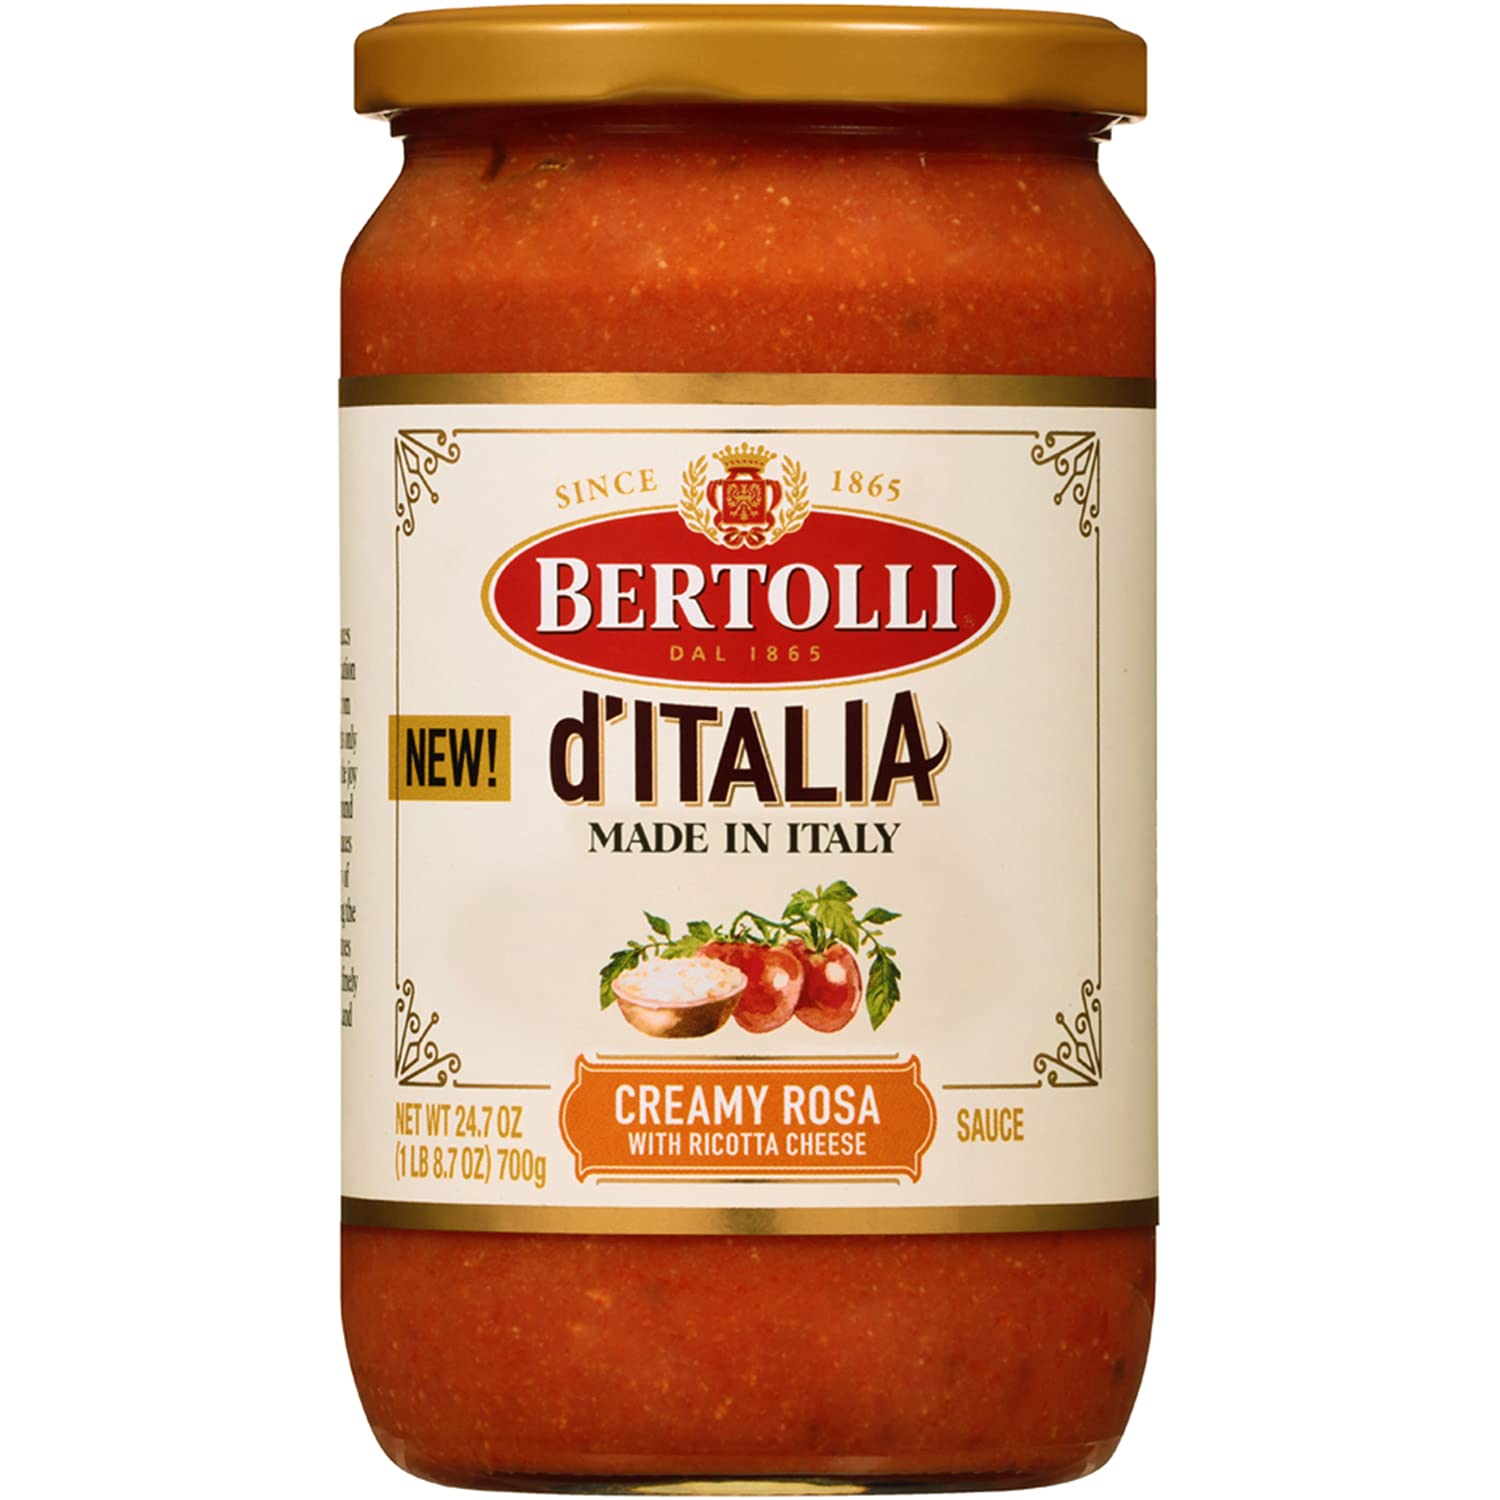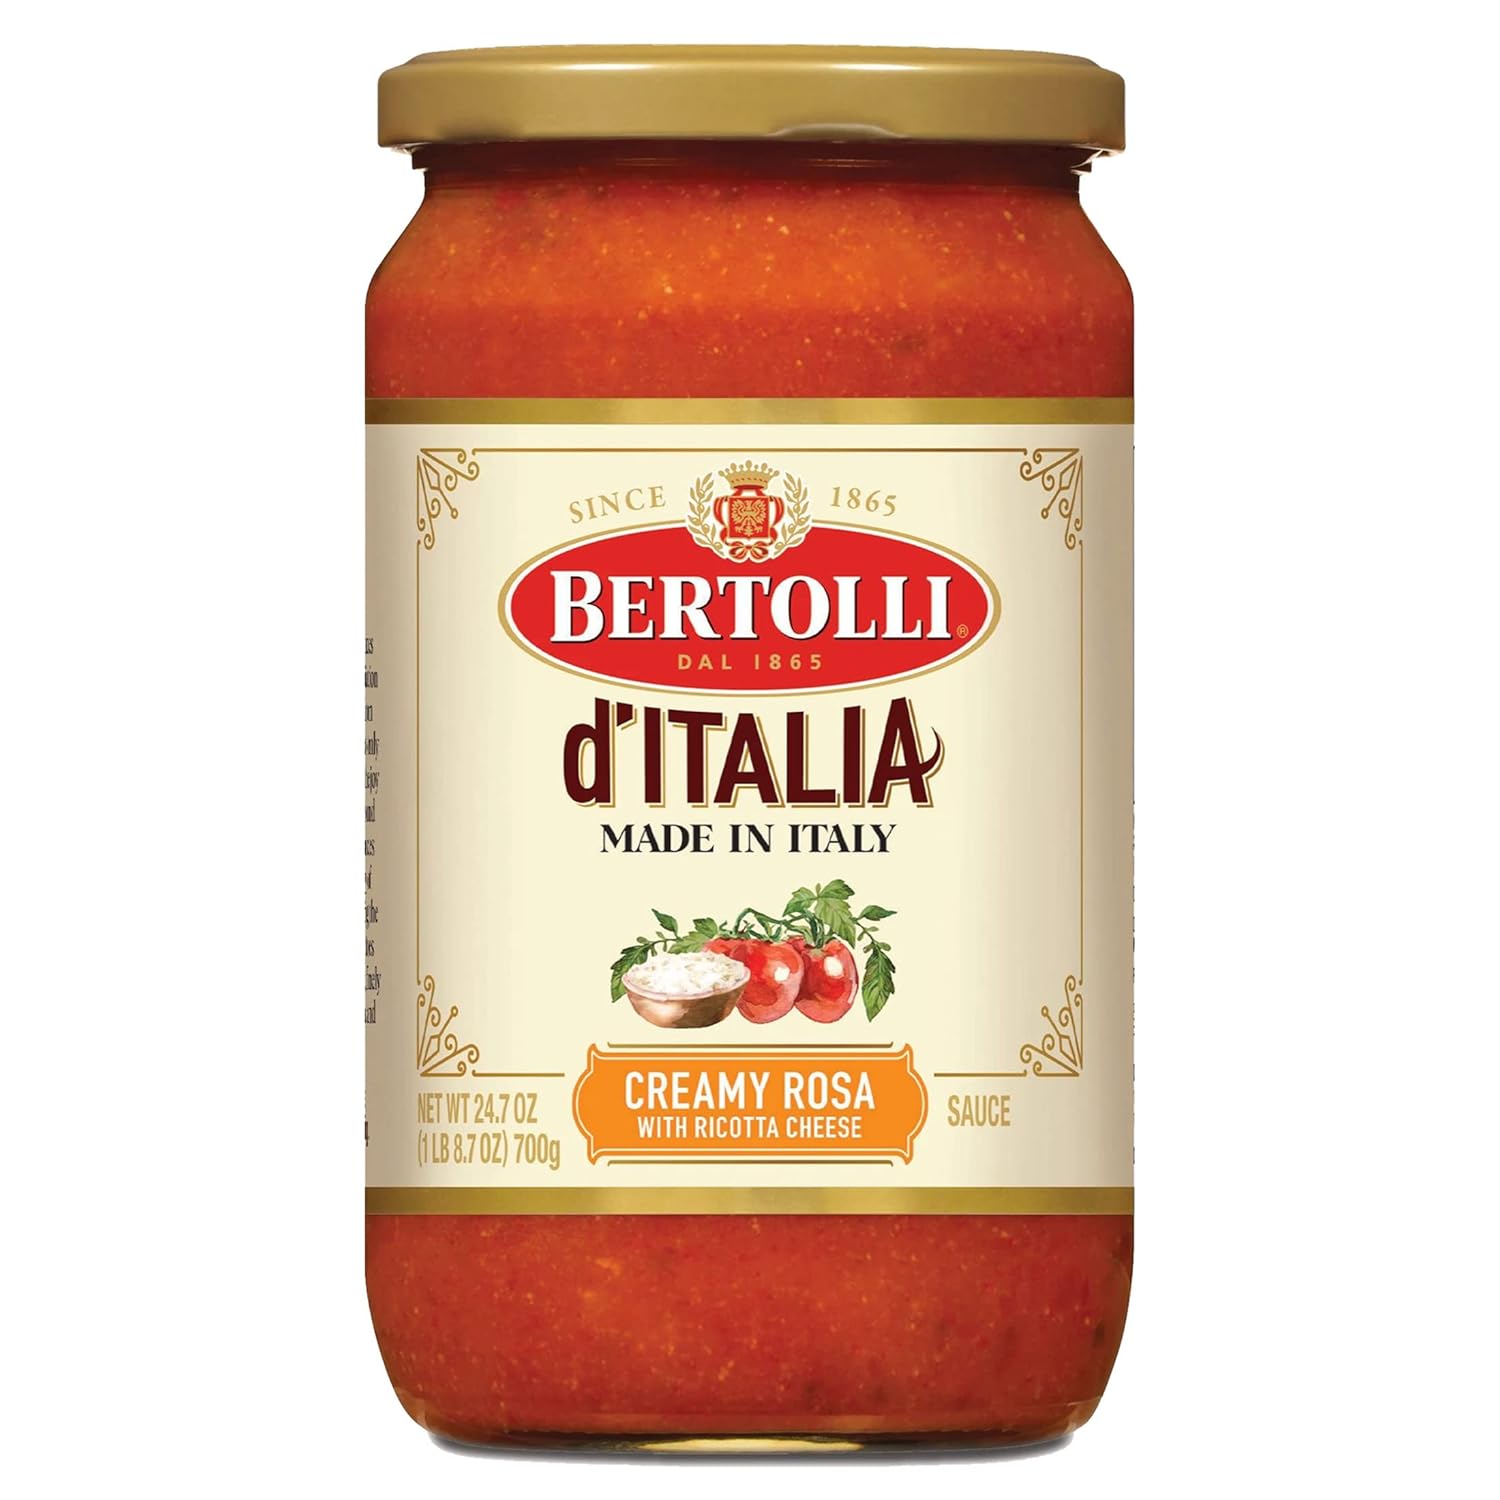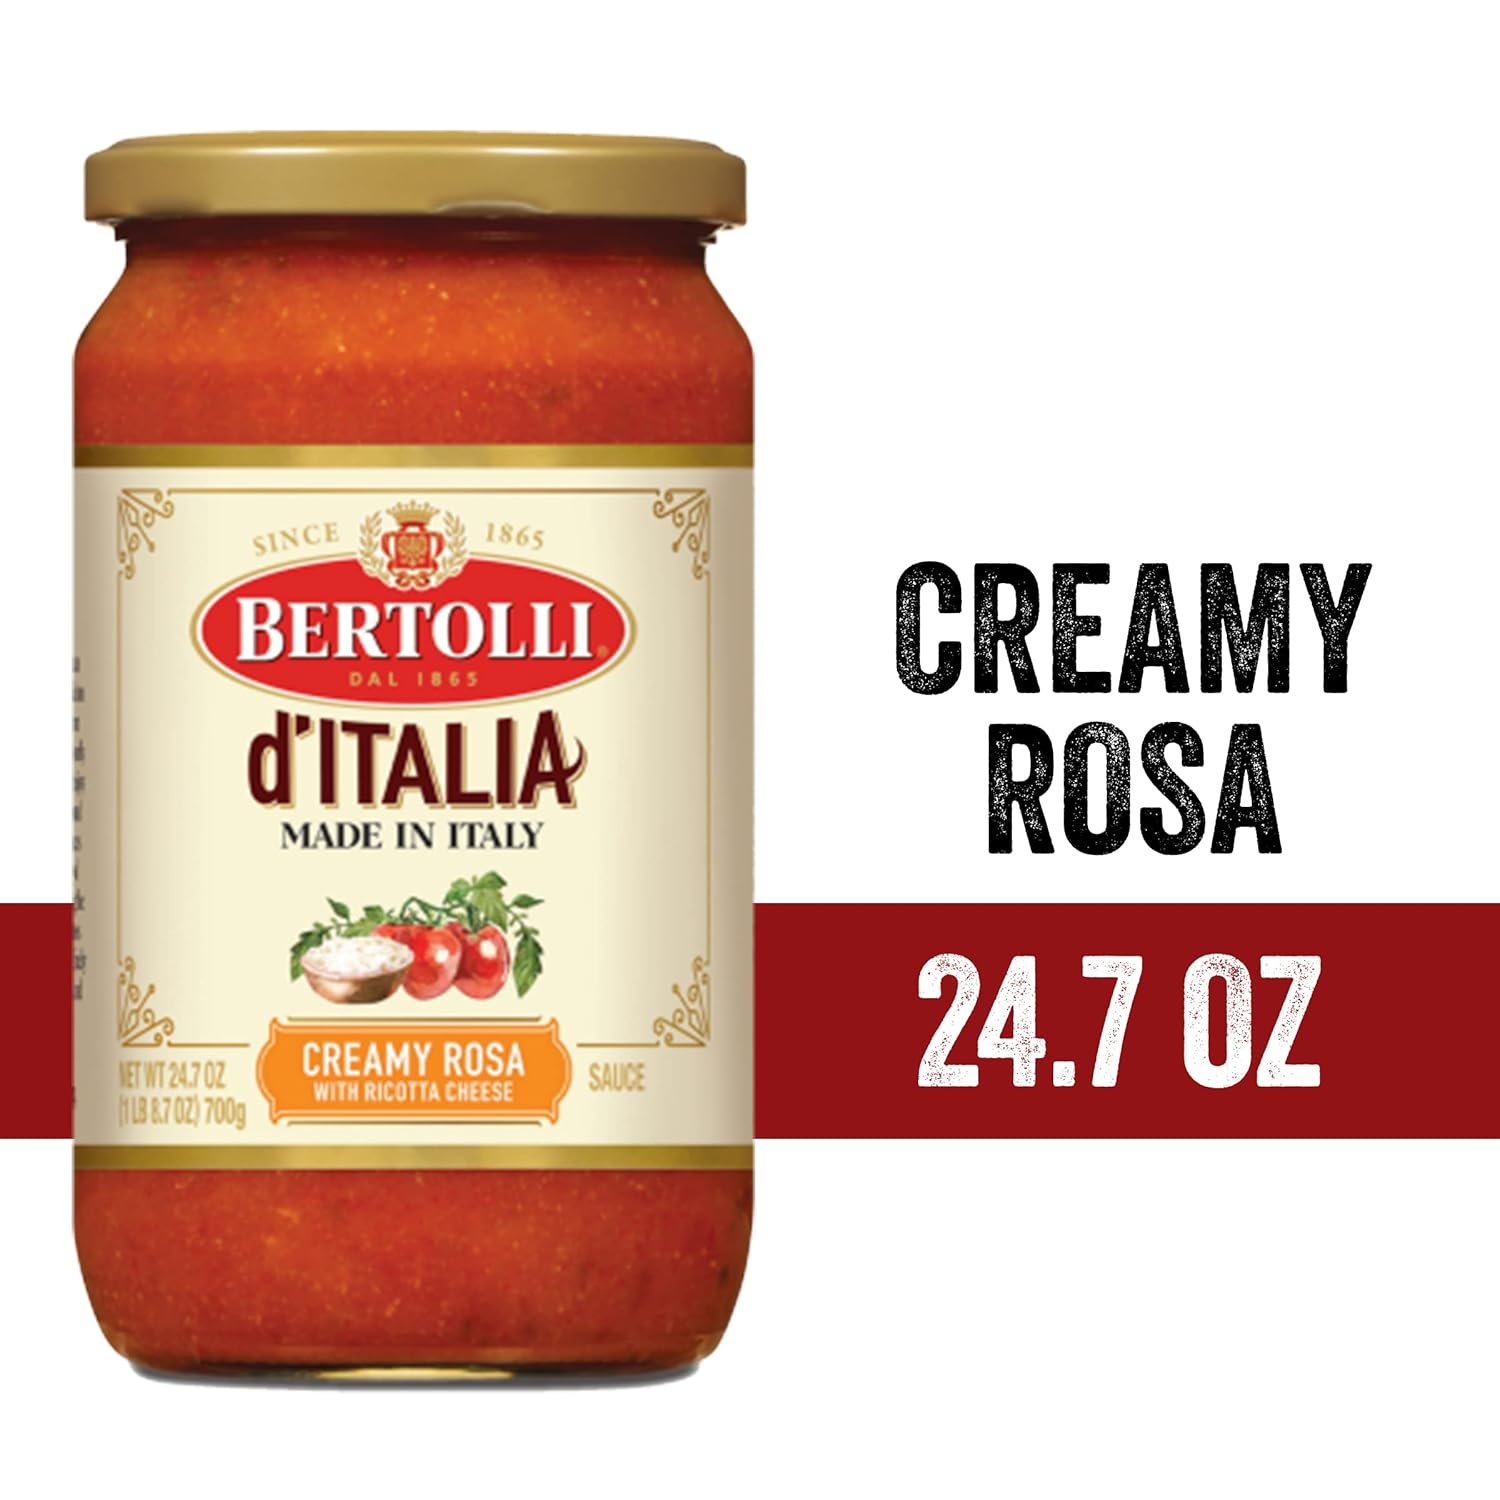
Bertolli d'Italia Creamy Rosa Sauce, Authentic Tuscan Style Pasta Sauce Made in Italy with Vine-Ripened Tomatoes, Aged Italian Cheeses and Mediterranean Olive Oil, 24.7 OZ
Category: Grocery
Experience the flavors of Tuscany with Bertolli d'Italia Creamy Rosa Sauce. Made in Italy, our d'Italia sauces reflect over 150 years of authentic Italian culinary expertise and bring you the simplicity of Tuscan-style cooking with premium ingredients like tomatoes vine-ripened under the Italian sun, finely aged Italian cheeses, cream, and Mediterranean olive oil. This classic cream sauce features Italian chopped tomatoes, onions, Ricotta cheese, Grana Padano PDO cheese and cream cooked lightly in olive oil to lock in layers of flavor for an authentic Italian sauce you can enjoy at home. It’s the Tuscan Way. For memorable, Italian meals, cook and bake with Bertolli sauce and explore recipes inspired by Italy such as Gnocchi with Beef Bolognese, Cheese Manicotti and Herbed Parmesan Polenta. This Bertolli pasta sauce is perfect for elevating an evening meal when used simply with cooked noodles as a spaghetti sauce. Ideal for entertaining or making a weeknight dinner special, d'Italia sauces transport you to Italy with their timeless recipes and authentic flavor. Refrigerate the 24.7 oz. jar of Bertolli d'Italia Creamy Rosa Sauce after opening to maintain freshness. Since 1865 we have been providing delicious, Tuscan-inspired pasta sauces so the flavors of Italy could be enjoyed easily in homemade Italian meals.
Features: One 24.7 OZ jar Bertolli d'Italia Creamy Rosa Sauce, Authentic Tuscan Style Pasta Sauce Made in Italy | Imported Italian sauce - Bertolli d'Italia pasta sauces are made in Italy and feature tomatoes vine-ripened under the Italian sun, finely aged Italian cheeses, cream, and Mediterranean olive oil for authentic, Italian flavor | The Tuscan way - Bertolli d'Italia pasta sauce is made in the Tuscan tradition of uncomplicated recipes, simple ingredients, and cooked lightly in olive oil for layers of flavor | Authentic Italian taste - Explore the authentic flavors of Tuscany and create dishes inspired by Italy like Bruschetta Chicken, Cheese Manicotti, or use simply as a spaghetti sauce, perfect for dinner parties or home entertaining | Carefully crafted red sauce - Made with Italian chopped tomatoes, onions, Ricotta cheese, Grana Padano PDO cheese, and fresh cream and for an authentic Italian sauce